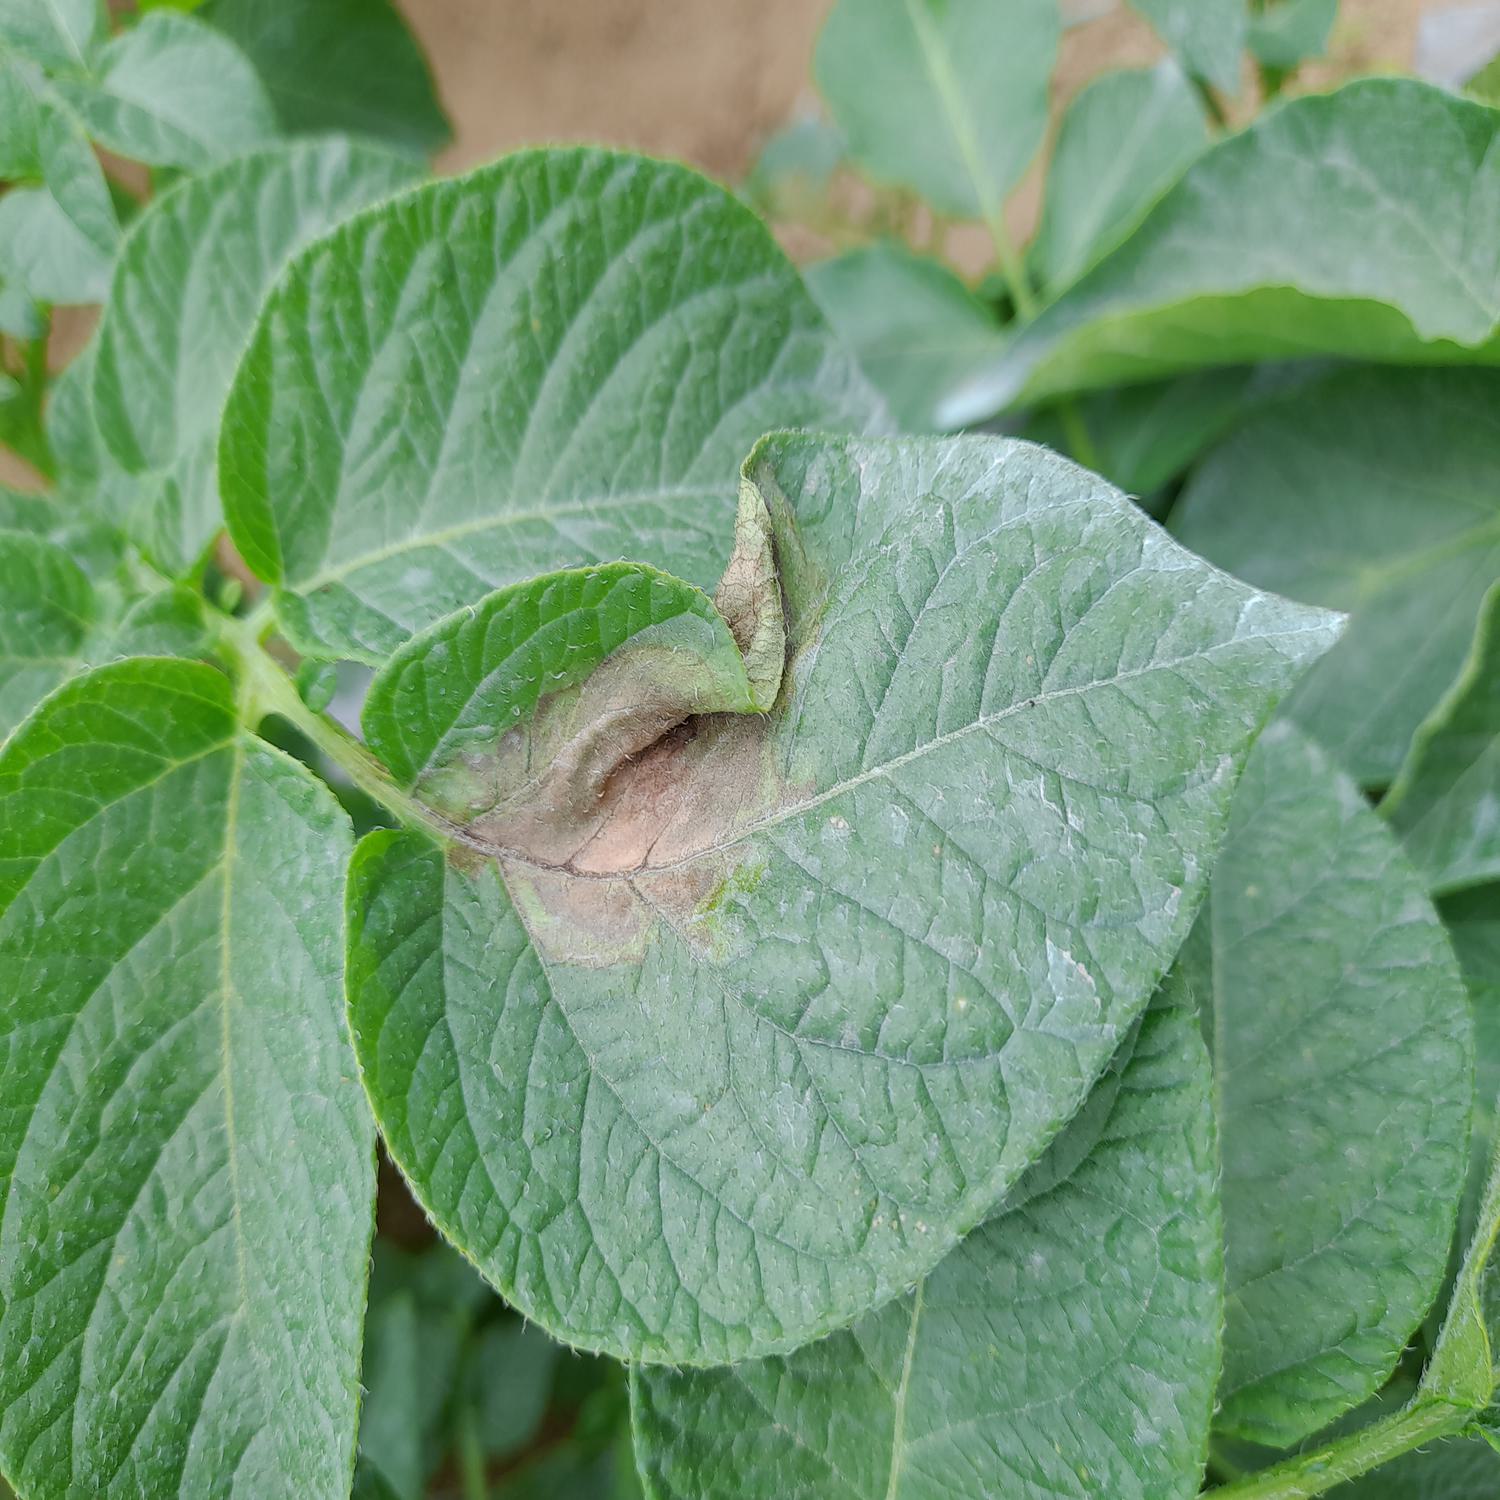
Label: Phytopthora